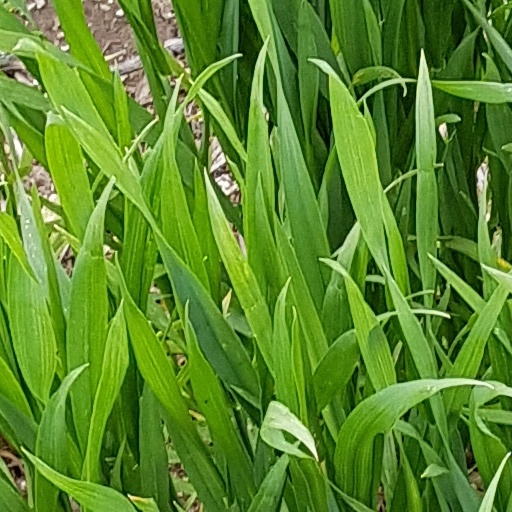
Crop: wheat